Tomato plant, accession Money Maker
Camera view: bottom (45 deg); turntable rotation: 30 degrees
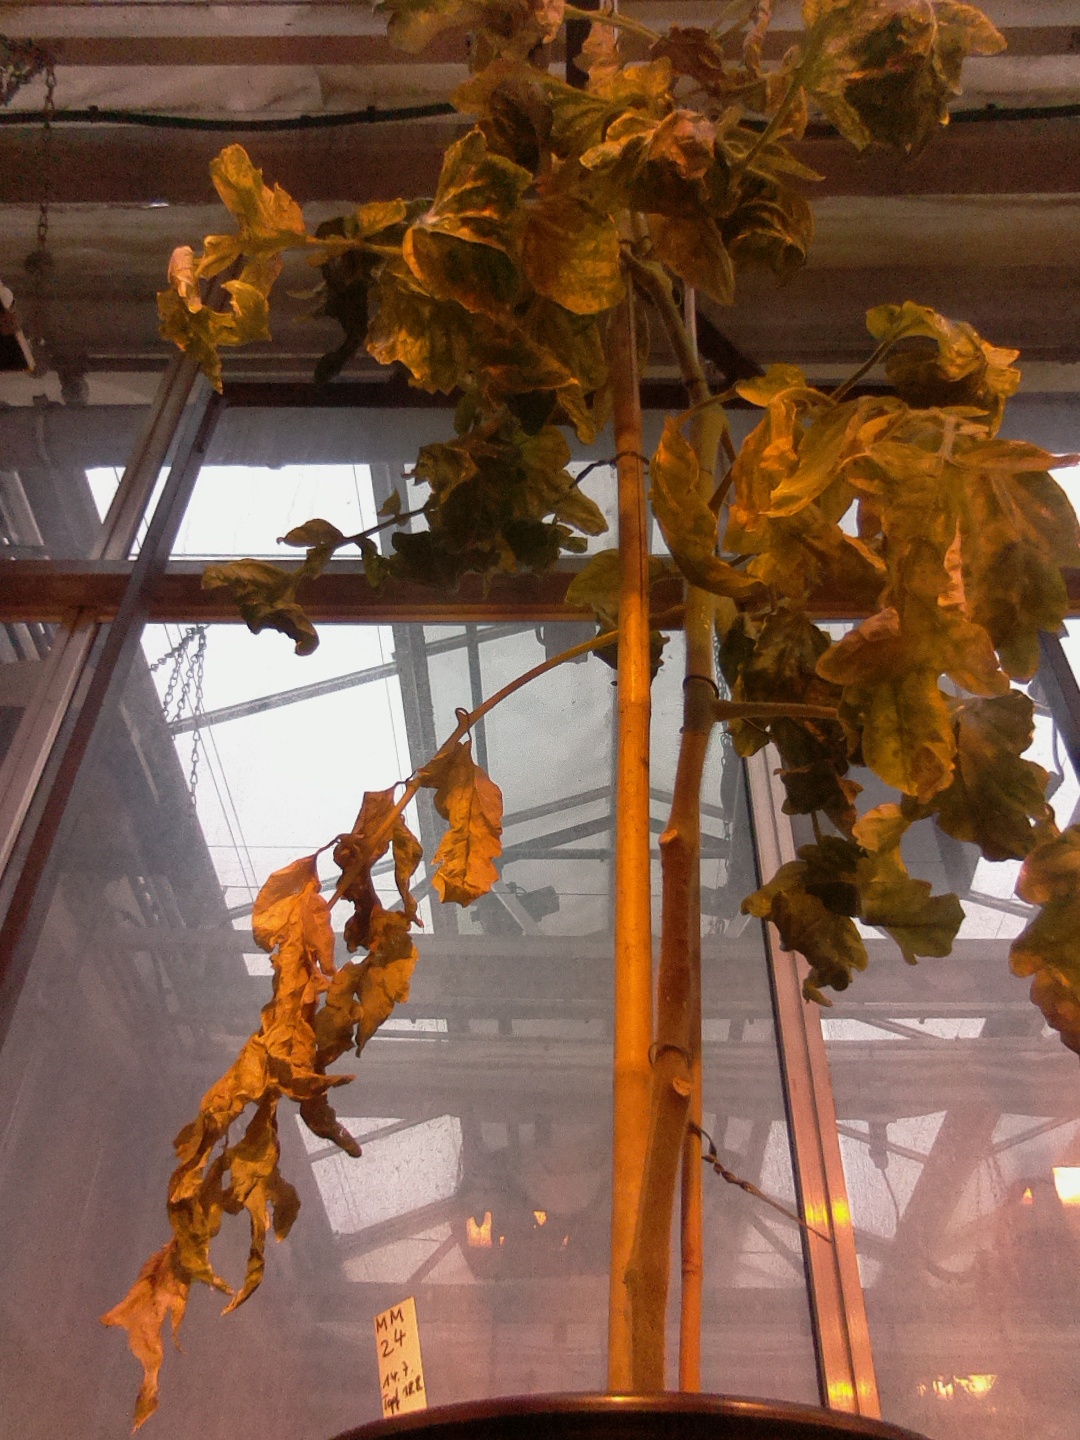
BBCH growth stage 29: 90%-100% Side shoots formed